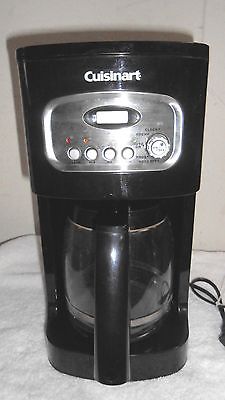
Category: coffee maker